Museum of the Imperial Palace of Manchukuo

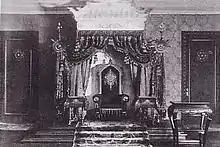
The throne room in the 1930s.

The Tongde Hall is the largest and most impressive of the buildings in the palace, and has the most luxurious interior decoration. Originally the Jilin Salt Tax Collection Office, and therefore sometimes referred to as the "Salt Palace", Japanese engineers remodeled it from 1936 to 1938. However, Puyi refused to use the building, as he believed it to be bugged. The main hall was the setting for a dance party scene in Bernardo Bertolucci's film "The Last Emperor", although it was never actually used for that purpose.